Guard mounting

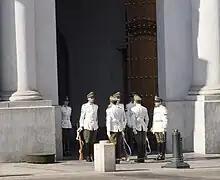
A guard mounting ceremony at Palacio de La Moneda.

Guard mountings are also carried out at the Citadelle of Quebec in Quebec City, a military installation, and secondary residence of the Monarch and Governor General. The Royal 22nd Regiment mounts the guard at the Citadelle from late-June to Labour Day (the first Monday of September). The regiment has carried out guard mountings at the Citadelle since 1928, excluding a brief hiatus from 1939 to 1945, due to the Second World War. Guard mountings have also been performed in other Canadian cities outside Ottawa and Quebec City, with guard mountings having been performed at various provincial capitals, typically at the legislature, or the official residences of the lieutenant governors. However, public duties in Ottawa and Quebec are the only regularly scheduled guard mountings in the country.